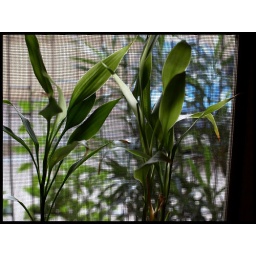
Grows in a coffee mug on the window sill.